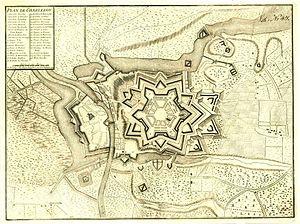
Plan de Charleroi par Vauban